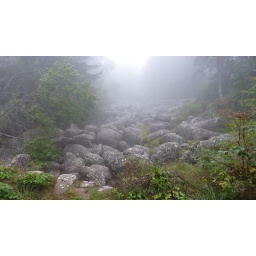
A stone river in Vitosha mountain, Bulgaria